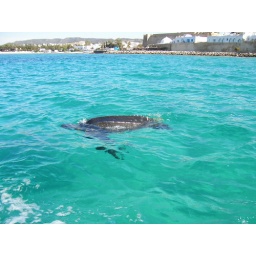
Saw this giant turtle swimming off the coast near Hammamet, Tunisia. Our skipper was beside himself